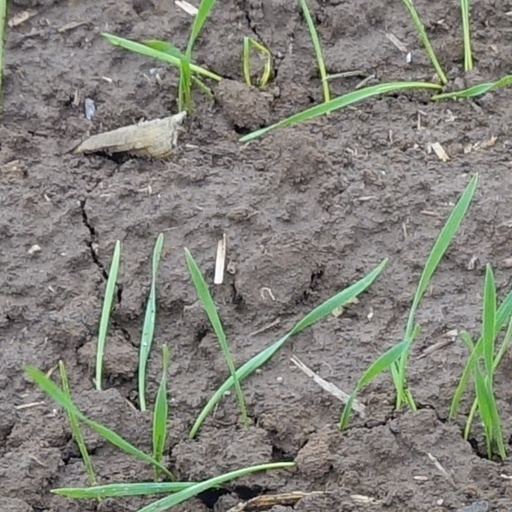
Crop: wheat